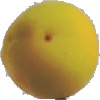
Label: Peach 2